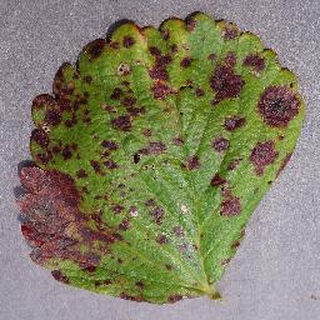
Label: strawberry_leaf_scorch